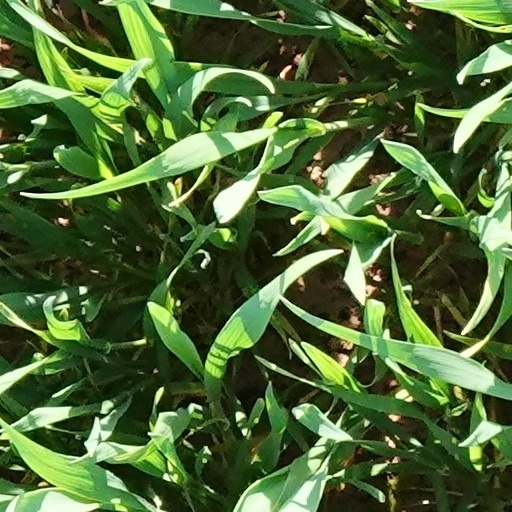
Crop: wheat